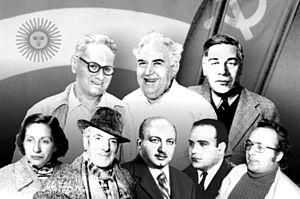
Vittorio Codovilla, connu également sous le pseudonyme de Medina, né en 1894, mort en avril 1970, est un communiste argentin d'origine italienne. En 1921, il est élu membre du Bureau politique du Parti communiste argentin et le demeure jusqu'à sa mort en 1970. En 1941, il était devenu Secrétaire général du Parti communiste argentin, puis Président en 1963.